Good Morning Britain (song)

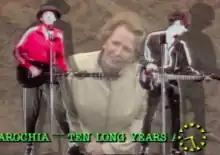
Mick Jones and Roddy Frame in the music video for "Good Morning Britain" with an image of Margaret Thatcher in the background

The music video for "Good Morning Britain" was shot in the style of a television breakfast programme (presumably "Good Morning Britain"), with the band and Mick Jones singing the song in front of a large screen featuring various images representing England, Scotland, Wales and Northern Ireland. A clock, common on British breakfast shows, and similar to that which was featured on "Good Morning Britain" television broadcasts, is seen moving backwards at the bottom right of the music video. The clock on "Good Morning Britain" television broadcasts is white, whereas in the music video for "Good Morning Britain", the clock is yellow.